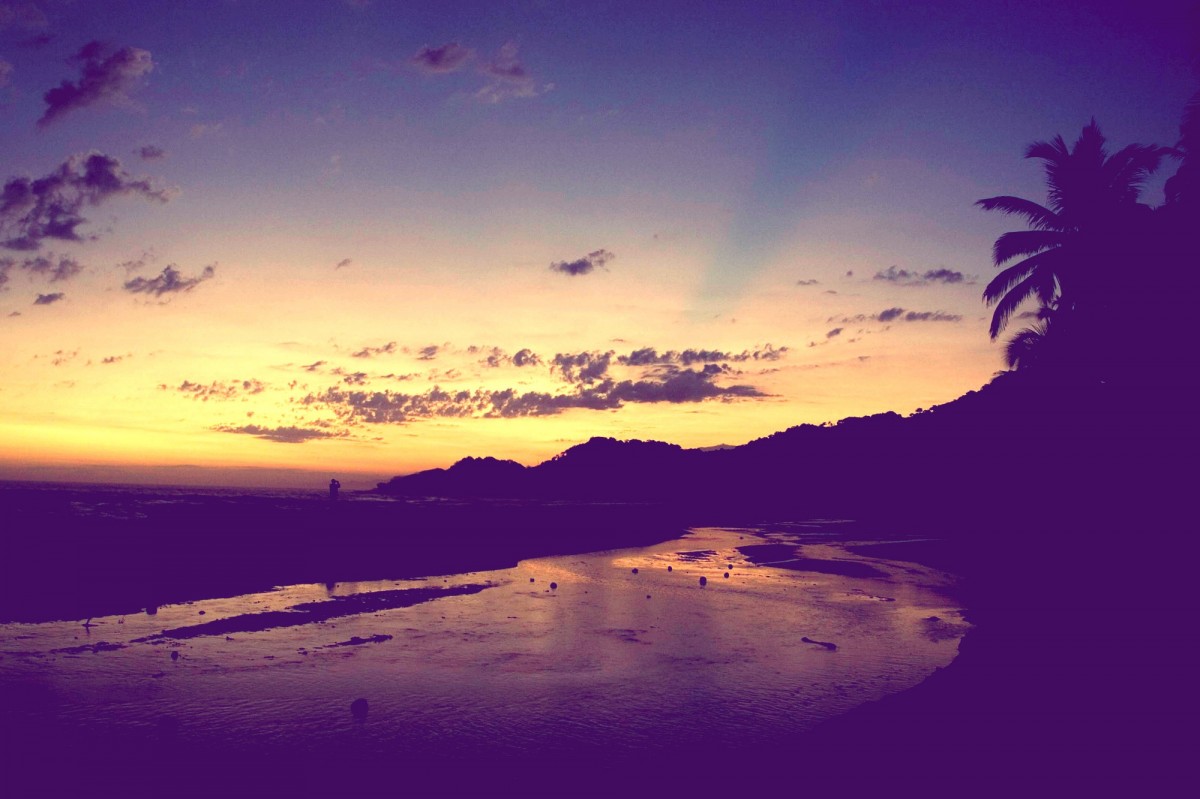
Tags: horizon, cloud, sky, sunrise, sunset, morning, dawn, atmosphere, dusk, evening, reflection